Mannlicher M1895

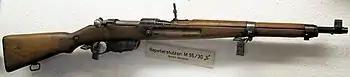
The Mannlicher M95/30 conversion.

The M95/30 was a conversion in the First Austrian Republic by Steyr-Mannlicher during 1930–1940. These rifles carry the letter S meaning Spitzer stamped on the barrel. Main modification was the rechambering to 8×56mmR cartridge. Other changes were the conversion of ladder sights from the older pace unit to meters and addition of a brass front sight protector. Many long rifles were cut down to Stutzen length. Most of M95/30s were sent to Bulgaria during 1938–40, where front sight protectors were removed.